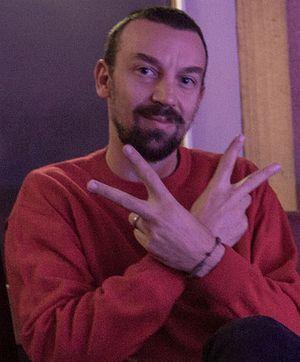
Festival EntreVues 2013 - Alberto Fasulo, mention spéciale du jury pour TIR.